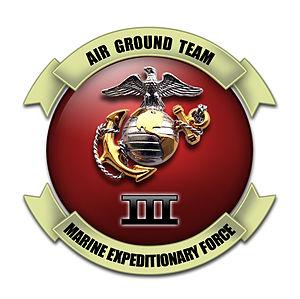
Le III Marine Expeditionary Force est un Marine Expeditionary Force de l'United States Marine Corps. Il participa à la Seconde Guerre mondiale, à la guerre du Viet Nam, à la guerre du Golfe et à la guerre d'Irak.